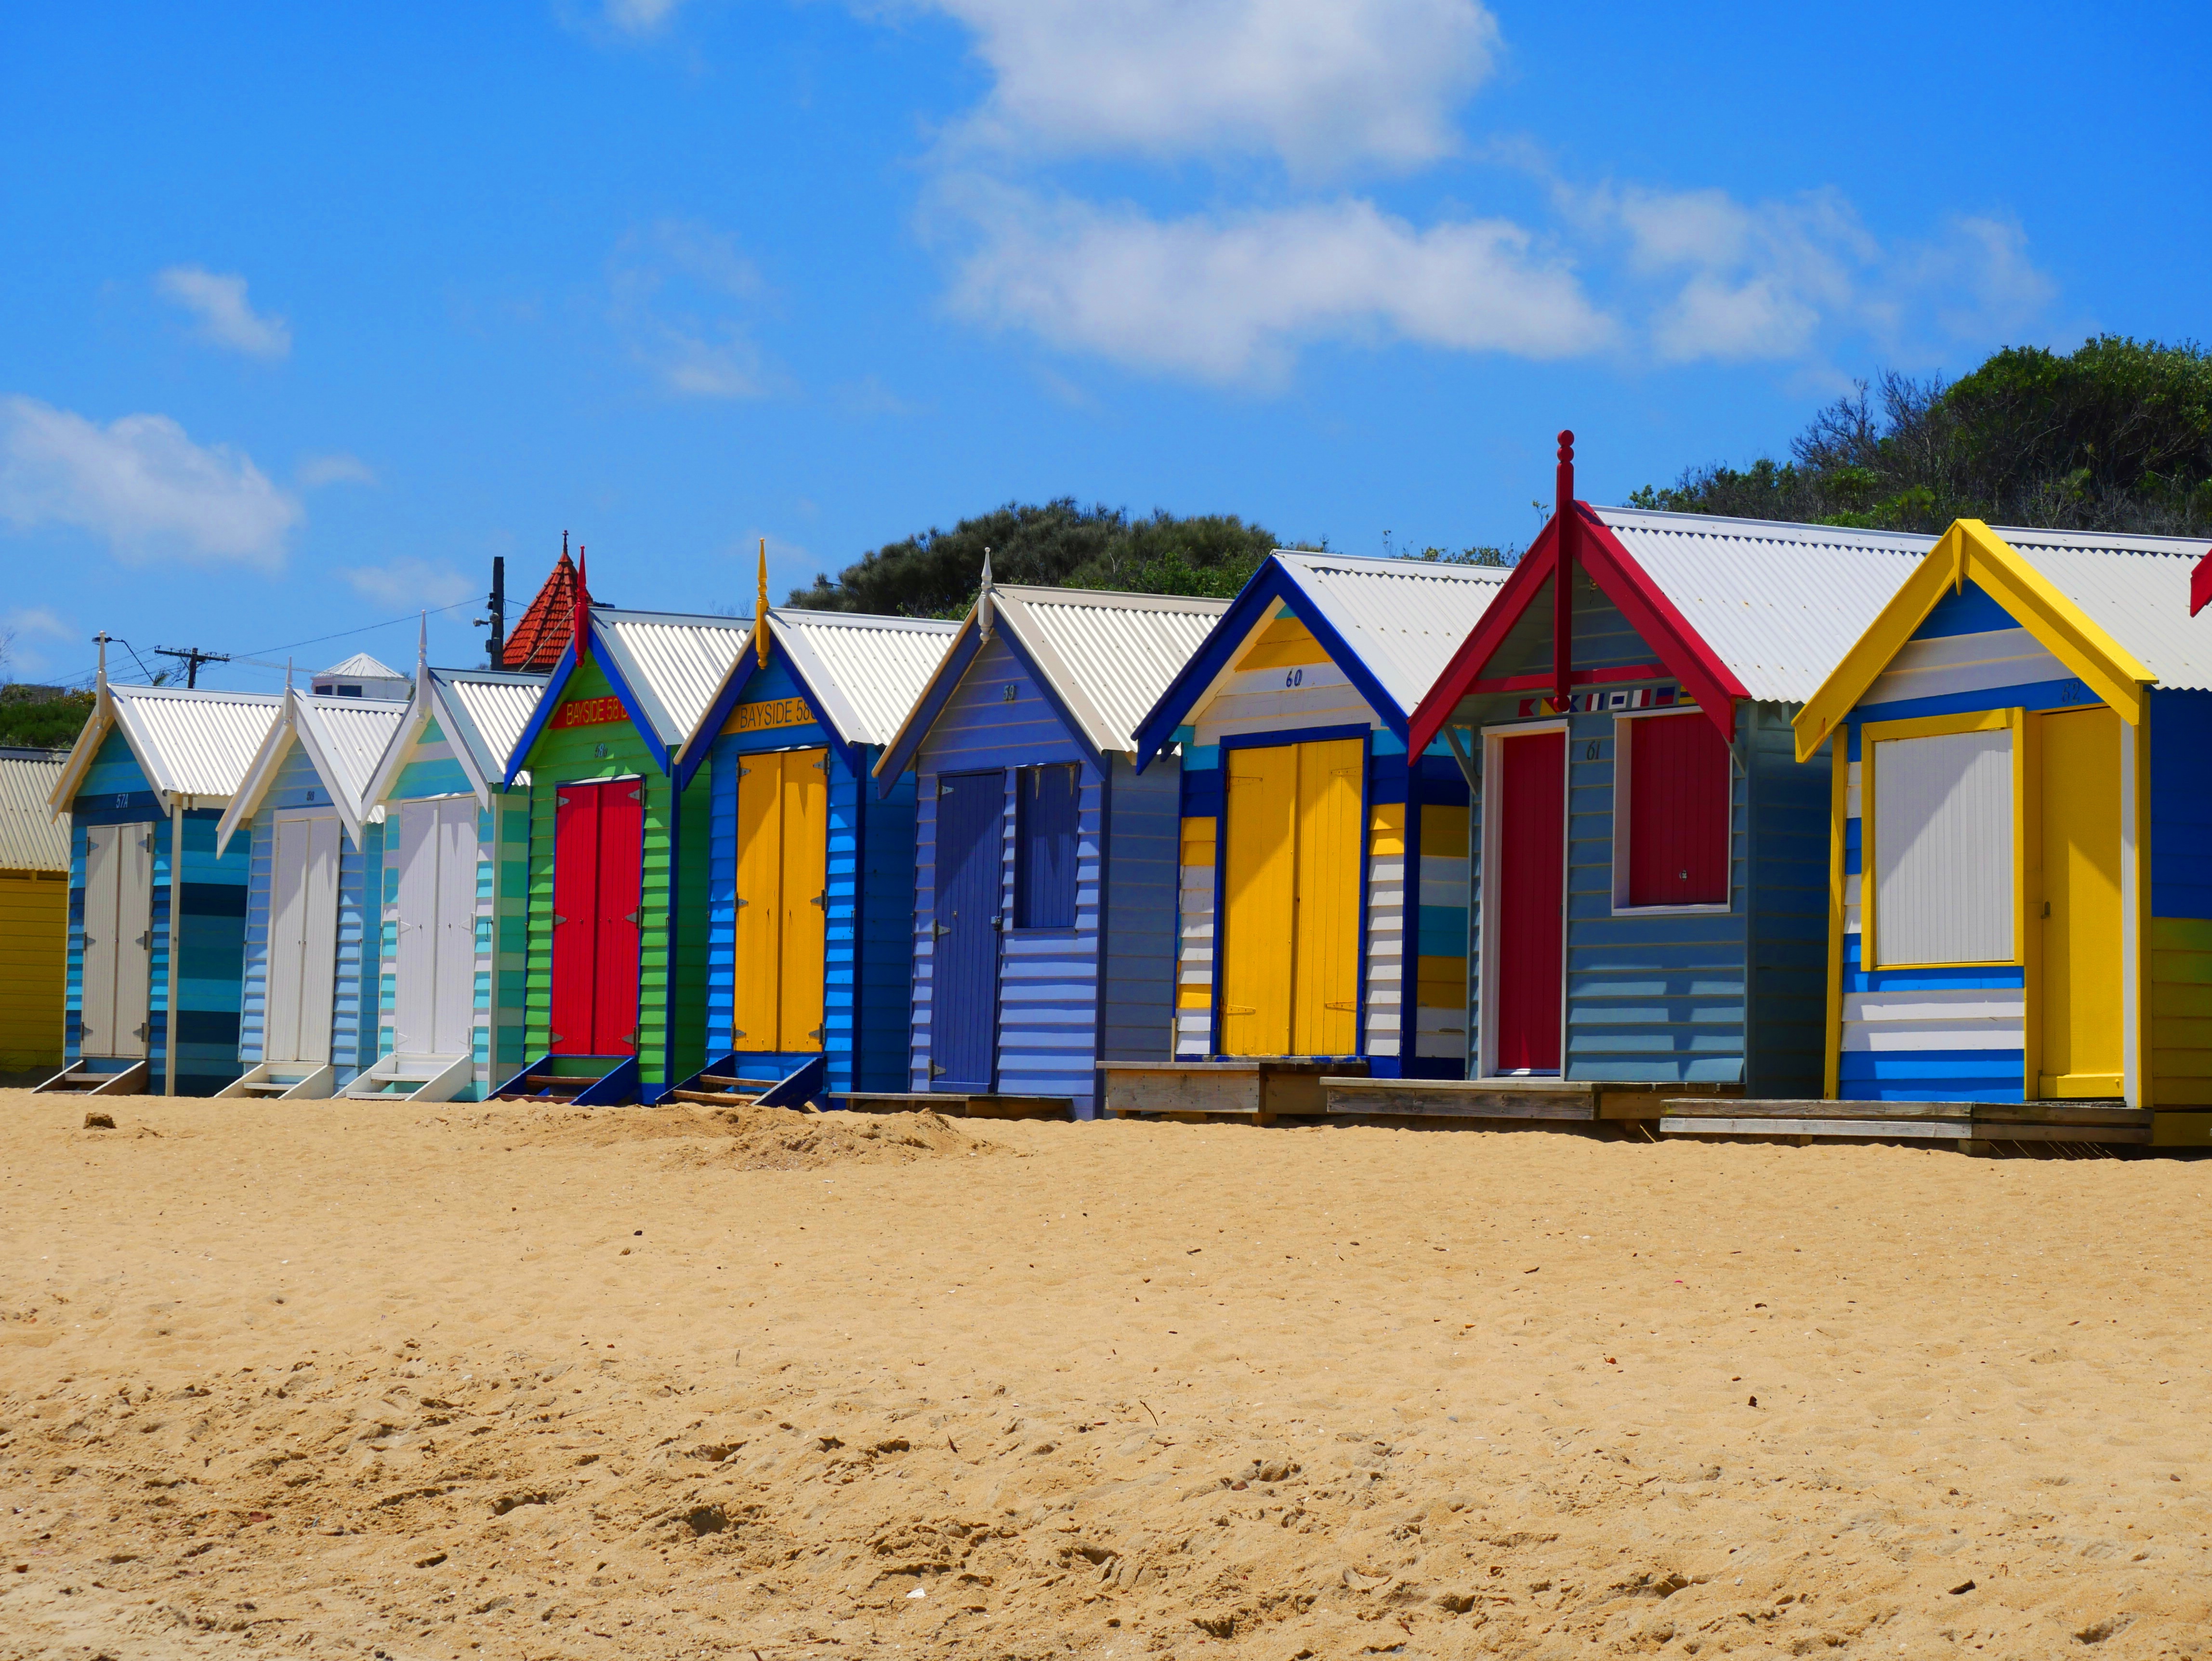
beach, landscape, coast, outdoor, sand, sky, house, shore, hut, village, scenic, boathouse, australia, playground, brighton, rural area, beach sand, beachhouse